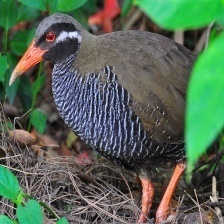
Species: OKINAWA RAIL
Scientific name: GALLIRALLUS OKINAWAE
ImageNet parent category: european_gallinule